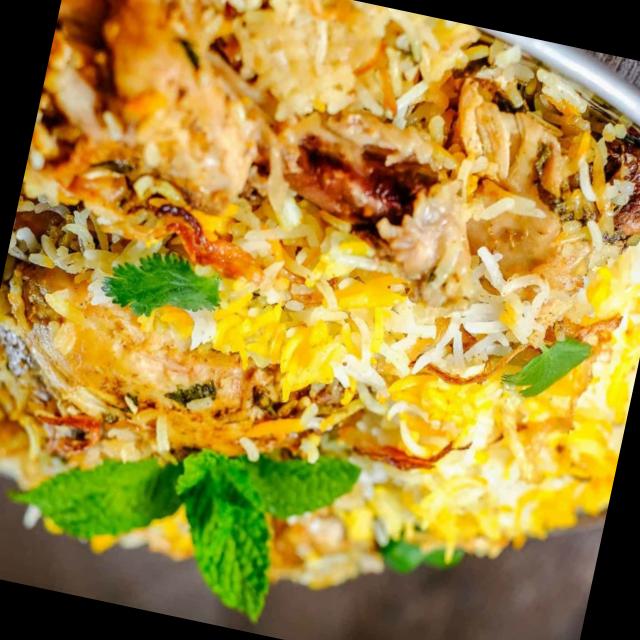
Dish: biryani